Answer in natural language. Considering the relative positions, where is Window (marked A) with respect to Book (marked B)? Choose between the following options: right or left
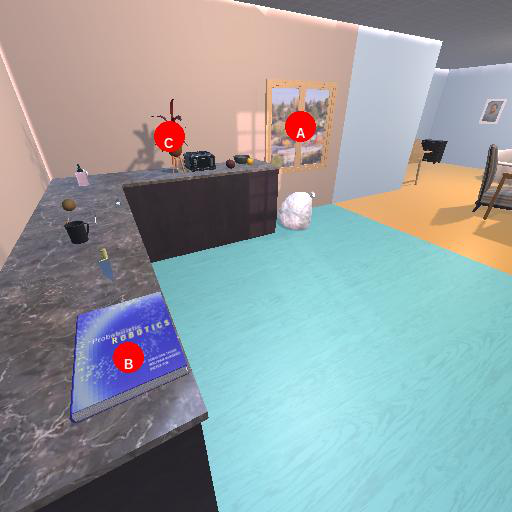
<answer>right</answer>